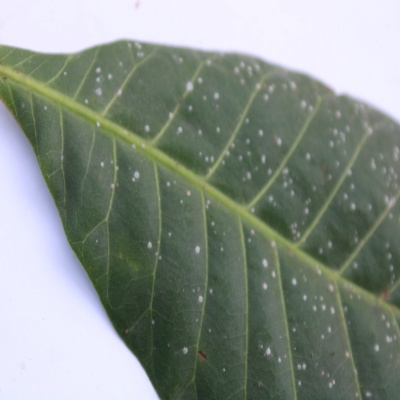
Crop: Cashew
Condition: red rust